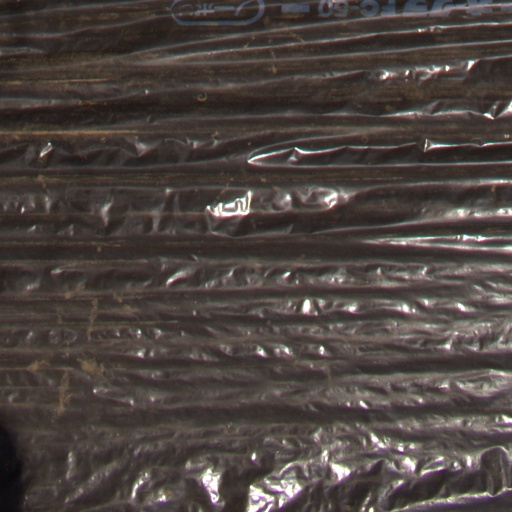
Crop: Jerusalem artichoke